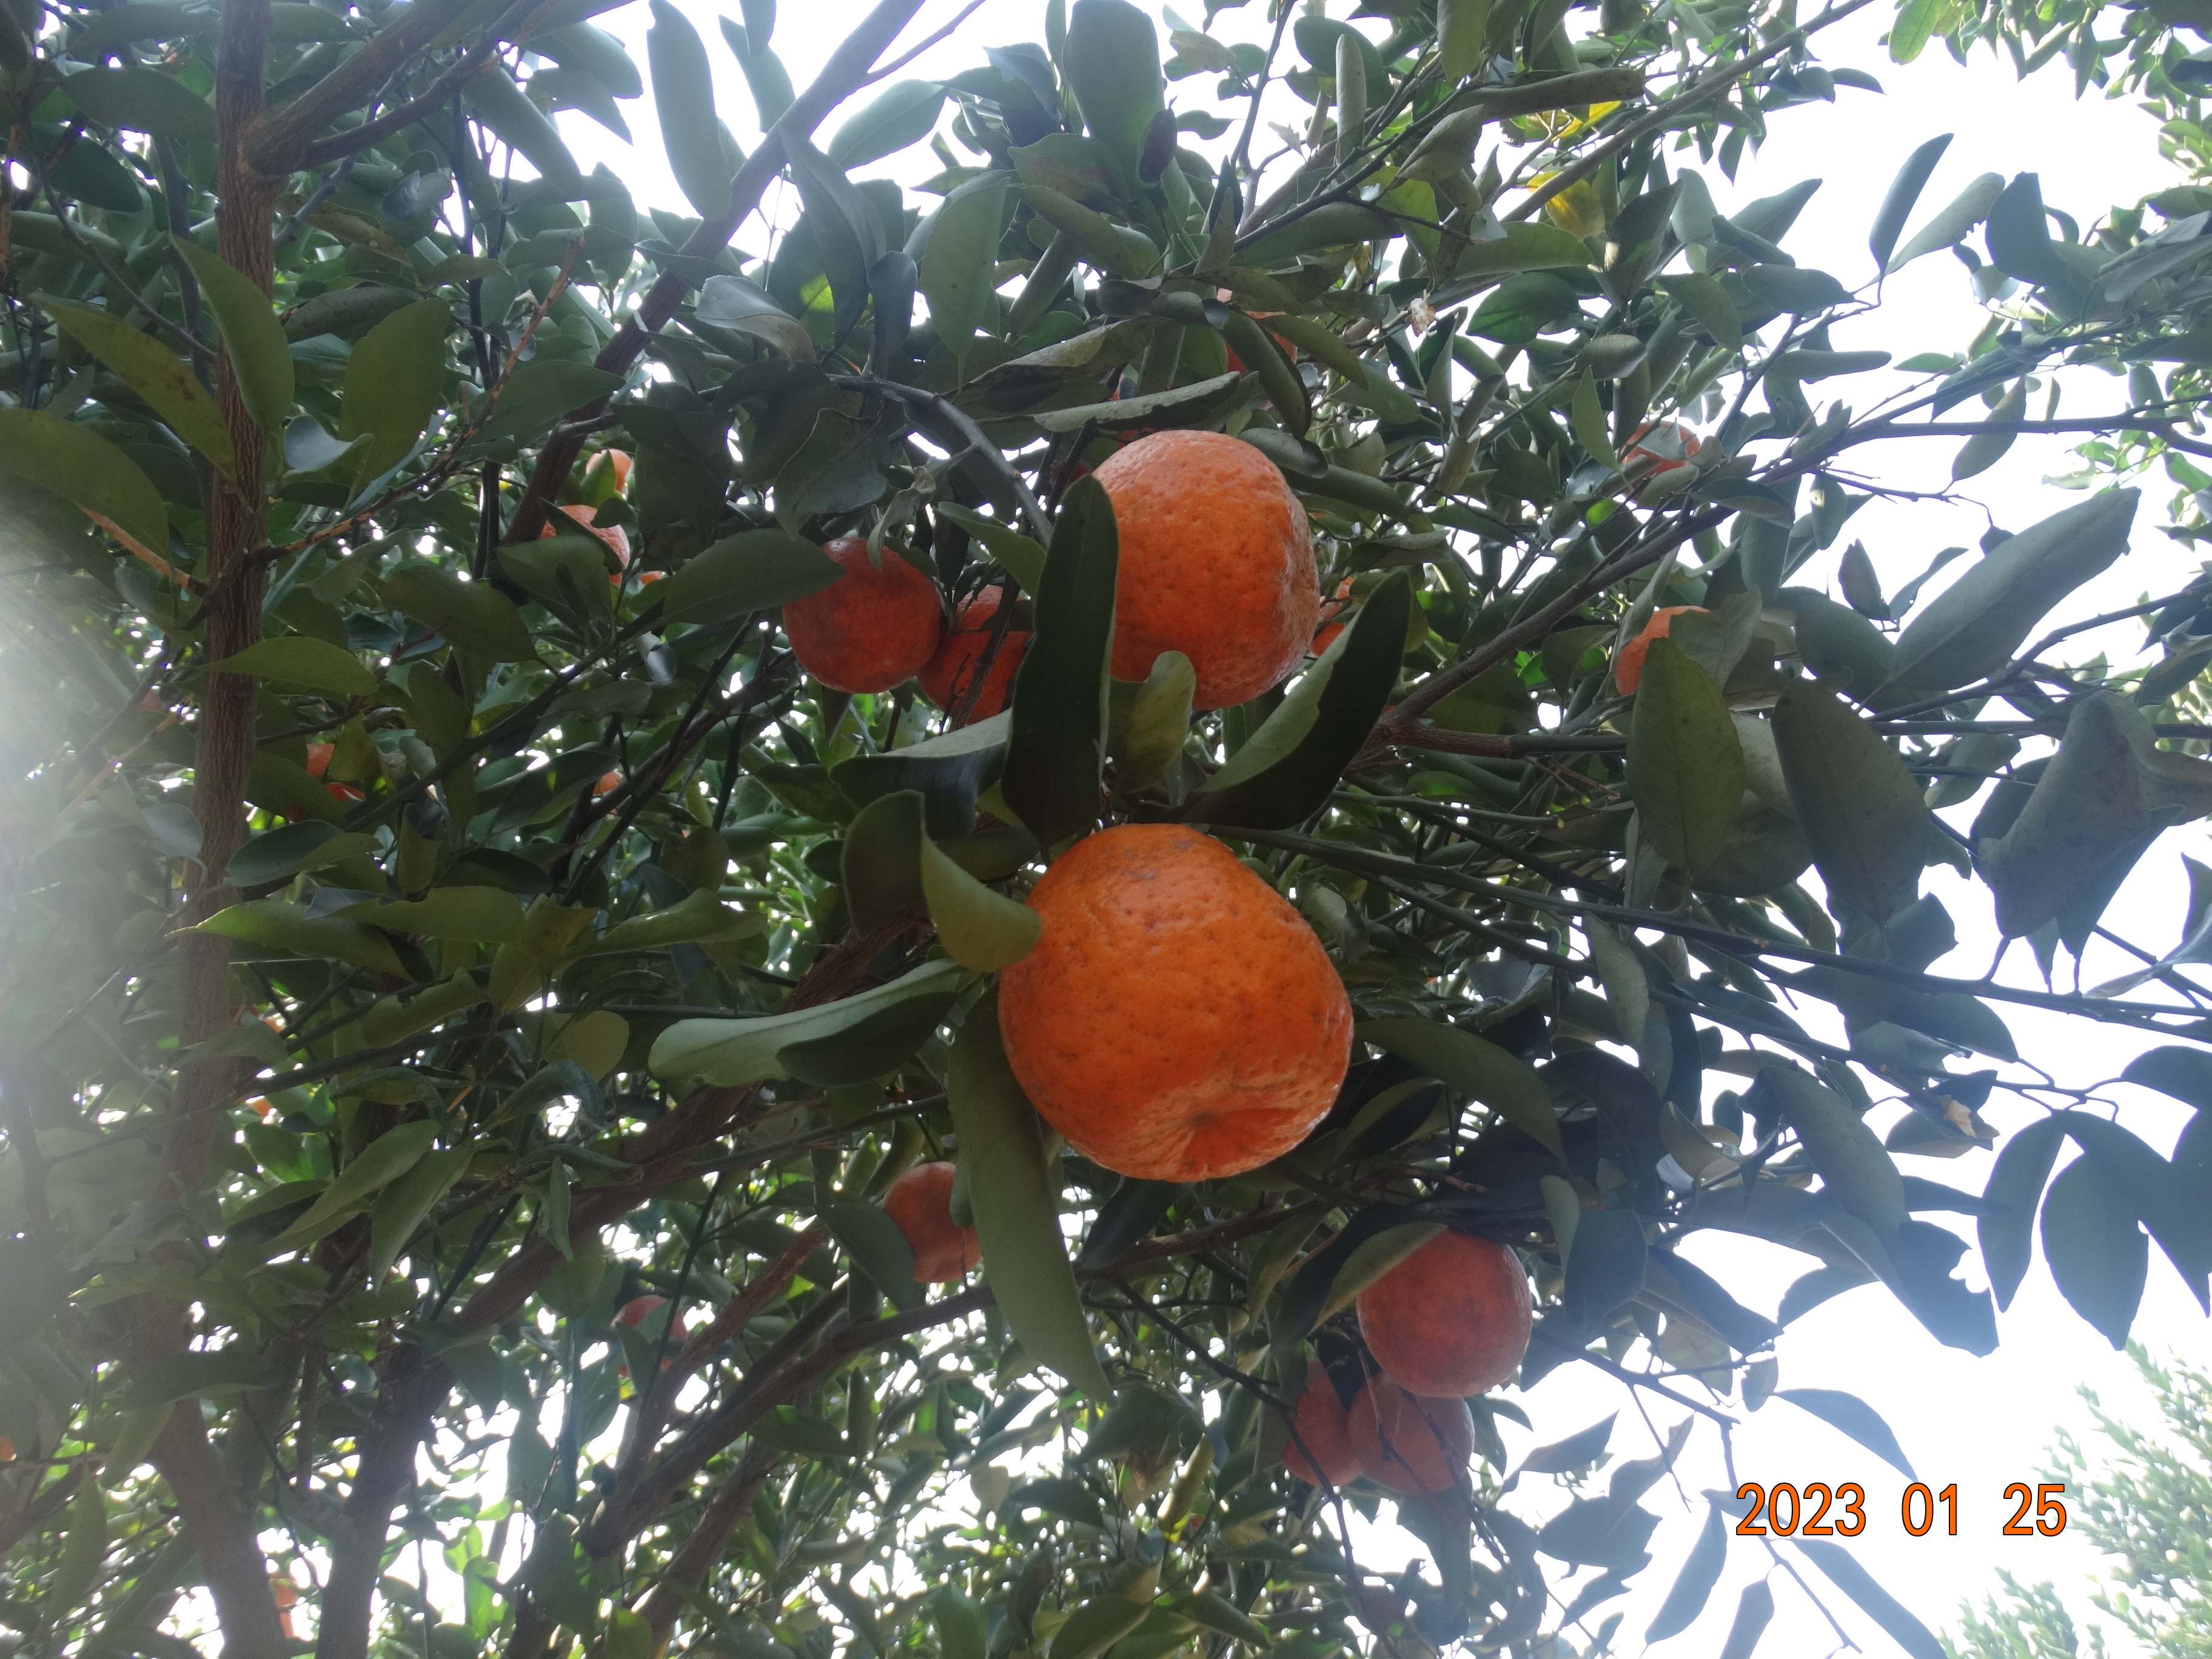
Citrus fruit variety: ponkan